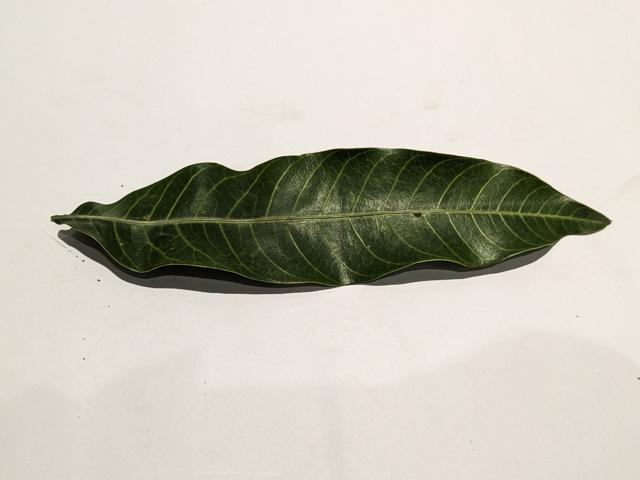
Mango leaf variety: Himsagar